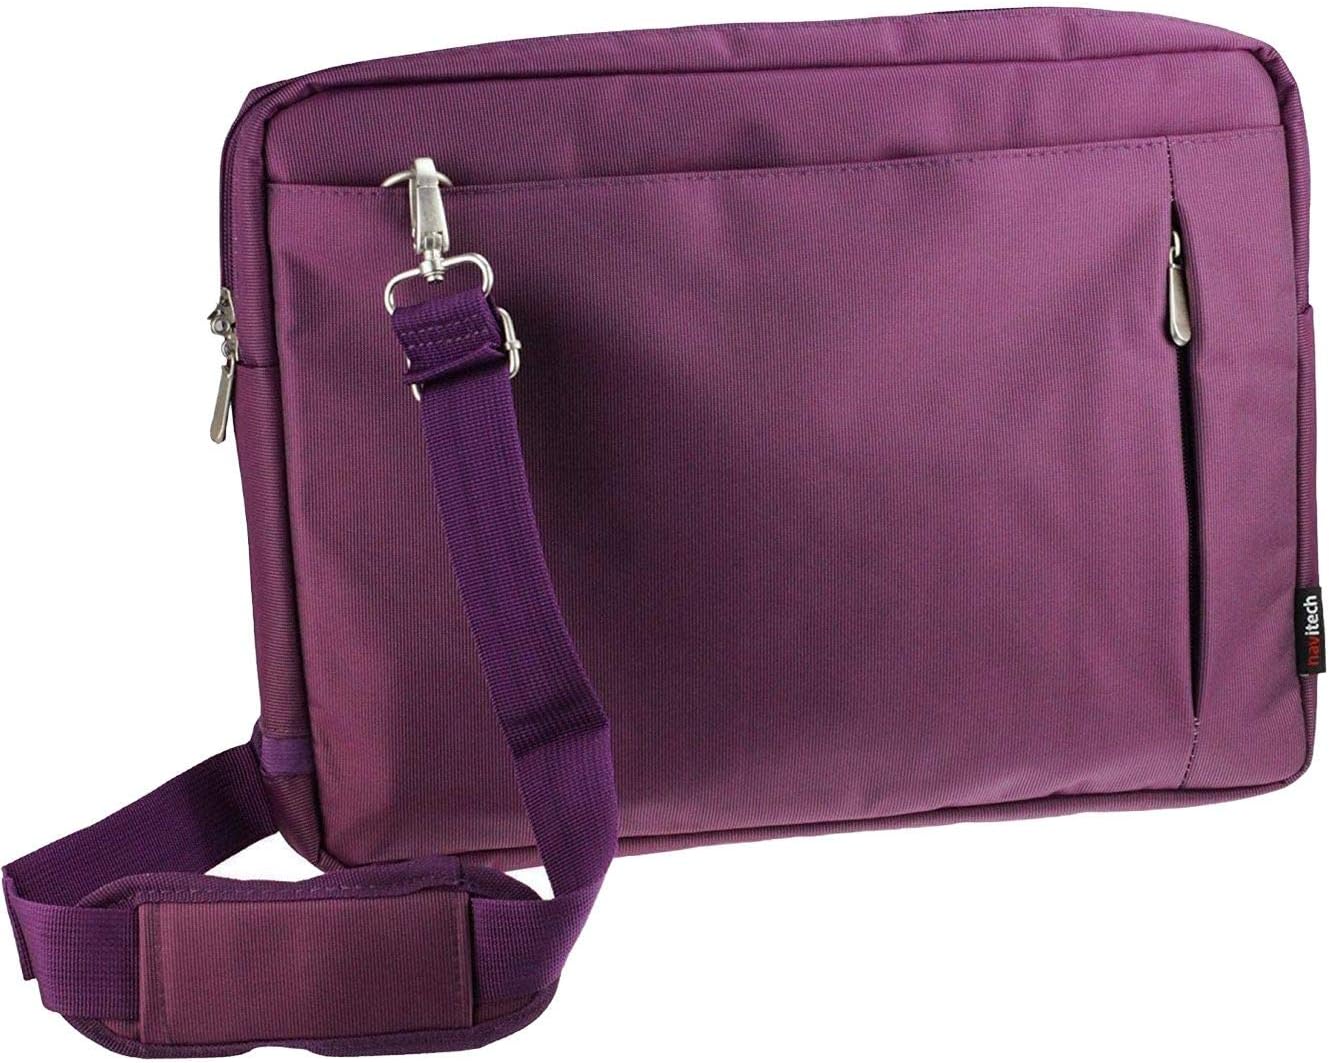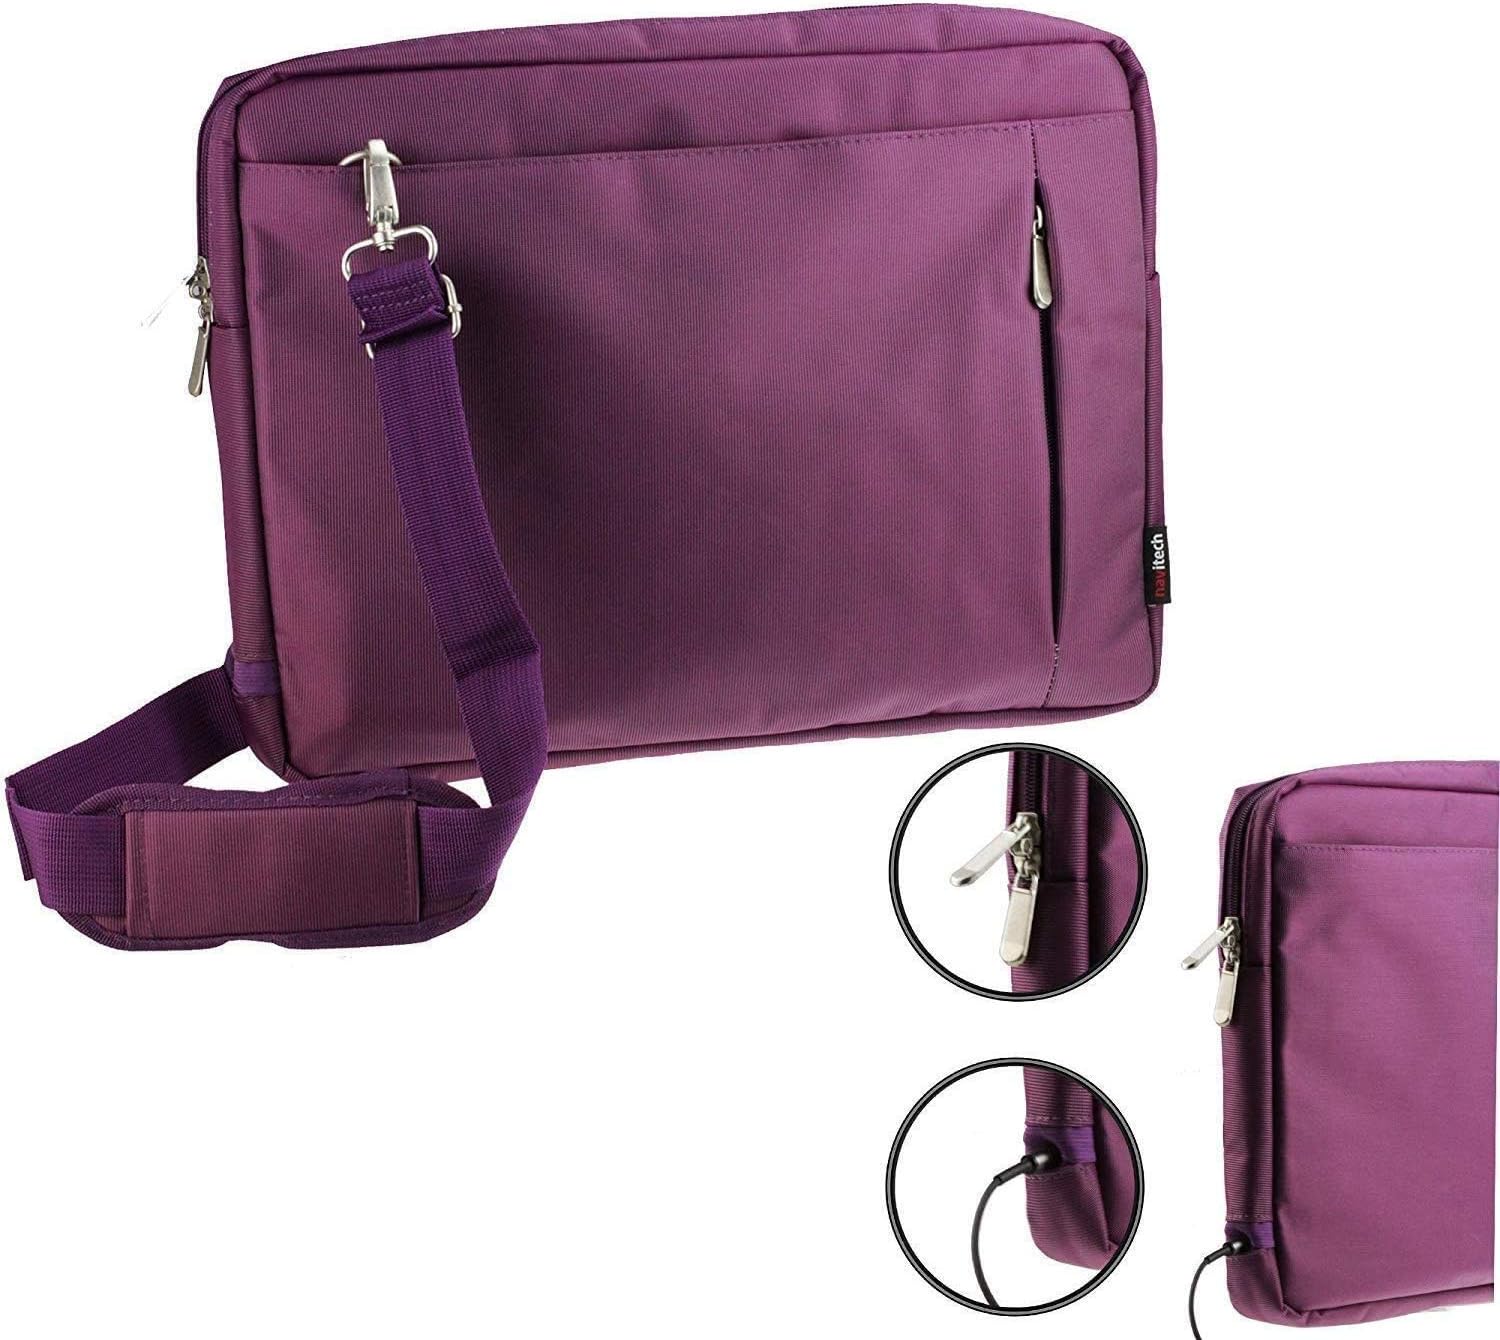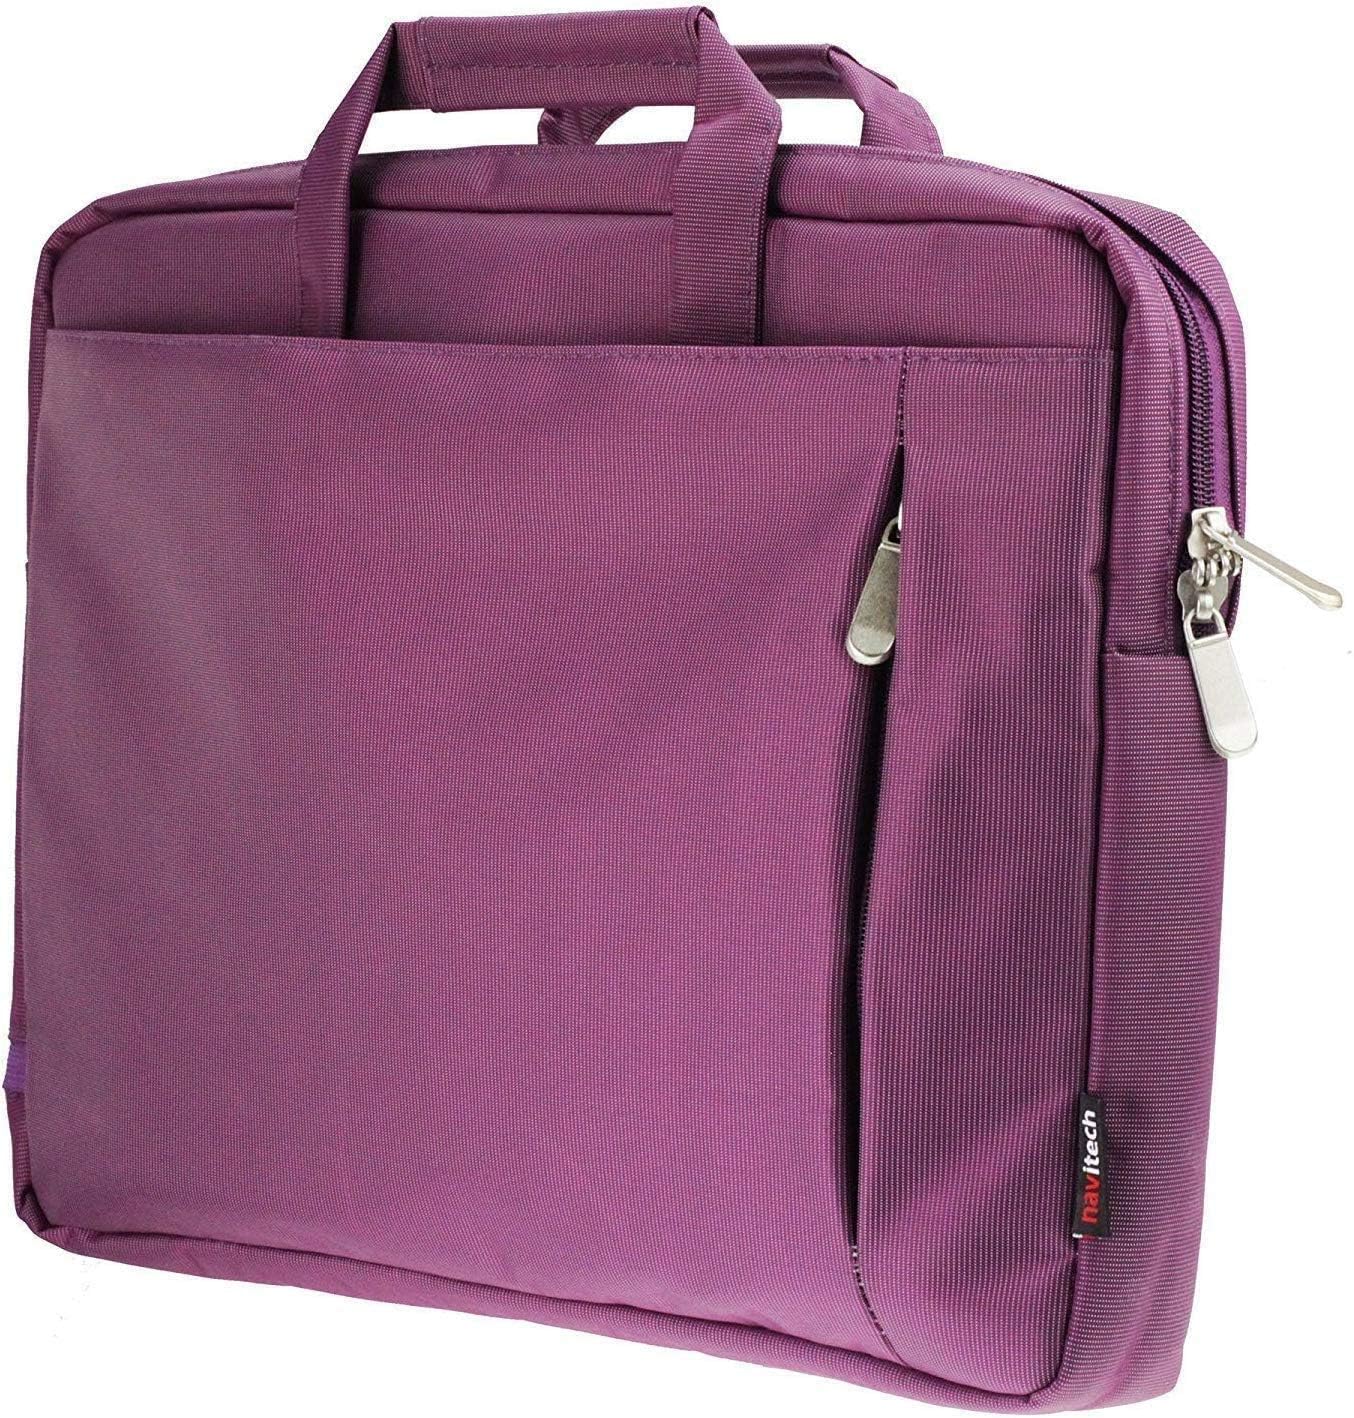
Navitech Purple Carry Case/Cover Bag Compatible with The Portable DVD Players Including The AOZBZ 11 Inch
Category: Cell Phones & Accessories
Our protective case has a soft interior and provides ultimate protection to your portable dvd player
Features: Keeps your Portable dvd player and accessories (power supply, dvd's) safe, protected, and organized. | Triple layered padding in-lining and water resistant for extra protection with an inner waterproof pocket | Adjustable padded strap for a comfortable hold and soft hand strap for smooth mobility | Dual zip function for ease of access | Under a full 12 month warranty